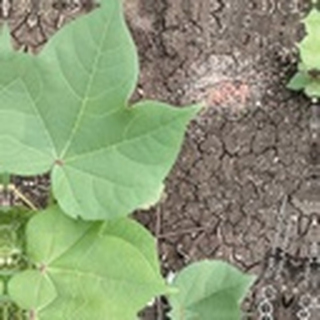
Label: healthy_cotton